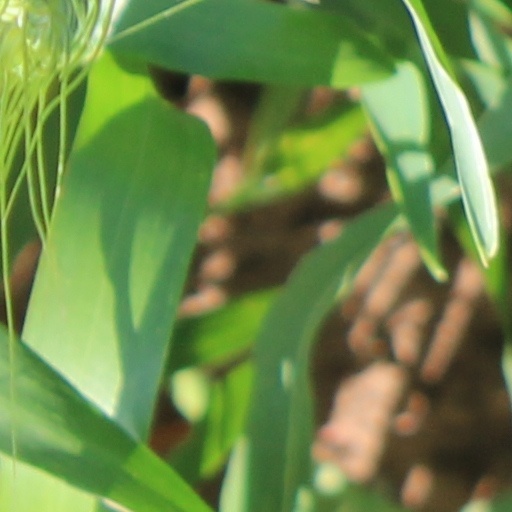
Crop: wheat